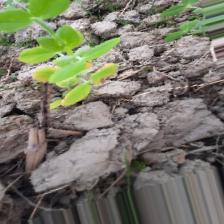
Label: Ascochyta blight